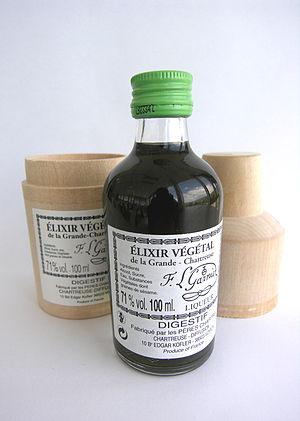
Le terme pharmaceutique d’élixir est tombé en désuétude. Il pouvait désigner, dans son acception la plus générale, toute liqueur médicamenteuse, dans une acception plus spécifique une préparation à base de sirop de sucre dissous dans l'alcool ou chez les romantiques une drogue censée posséder des vertus magiques comme l'élixir de longue vie ou d'amour.